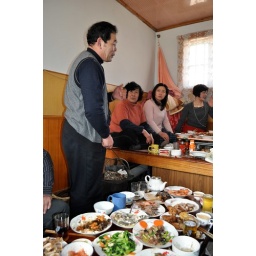
Eating lunch at Julia's uncle's house. The women are sitting on a bed which is heated by the stove.